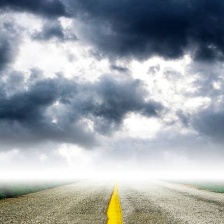
Cloud type: Nimbostratus